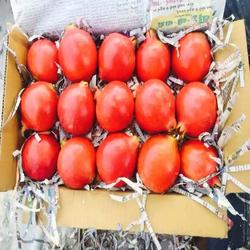
Label: Pomegranate